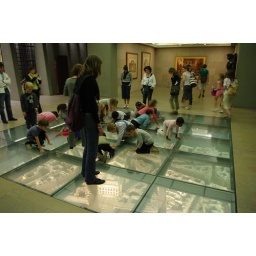
A model of 19th Century Paris under a glass floor